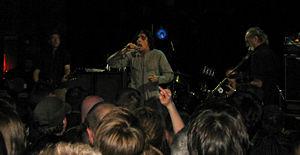
Killing Joke en concert à Paris, le Trabendo, 27 sept. 2008
Killing Joke [ˈkɪlɪŋ dʒəʊk] est un groupe de rock britannique, originaire de Notting Hill, en Angleterre. Formé en 1979, il est reconnu comme l'une des formations les plus importantes de la période post-punk/new wave et rock gothique de la fin des années 1970 et du début des années 1980. Il a fortement influencé des groupes comme Nirvana, Metallica, Ministry, Soundgarden, Korn, Marilyn Manson ou encore Fear Factory, qui ont tous mentionné être redevables à ce groupe.